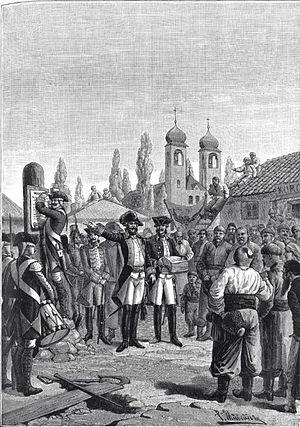
VIIIᵉ millénaire av. J.-C. au milieu du VIᵉ millénaire av. J.-C. : premières traces d'habitat sur les terres de l'actuelle Pologne.